Jaime Staples

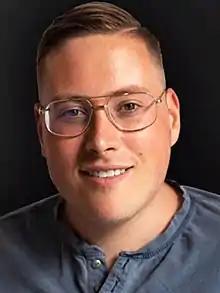
Jaime Staples in 2018

Jaime Staples (born May 27, 1991) is a poker player from Alberta, Canada who specializes in live streaming of online multi-table tournaments on Twitch. With over 150,000 followers on Twitch, Jaime is one of the most popular poker streamers. He primarily plays on Party Poker, becoming a PartyPoker Pro on May 4, 2019. Jaime was previously sponsored by rivals Poker Stars, but moved as it gave him the opportunity to make a "better and more positive impact on the online poker community".